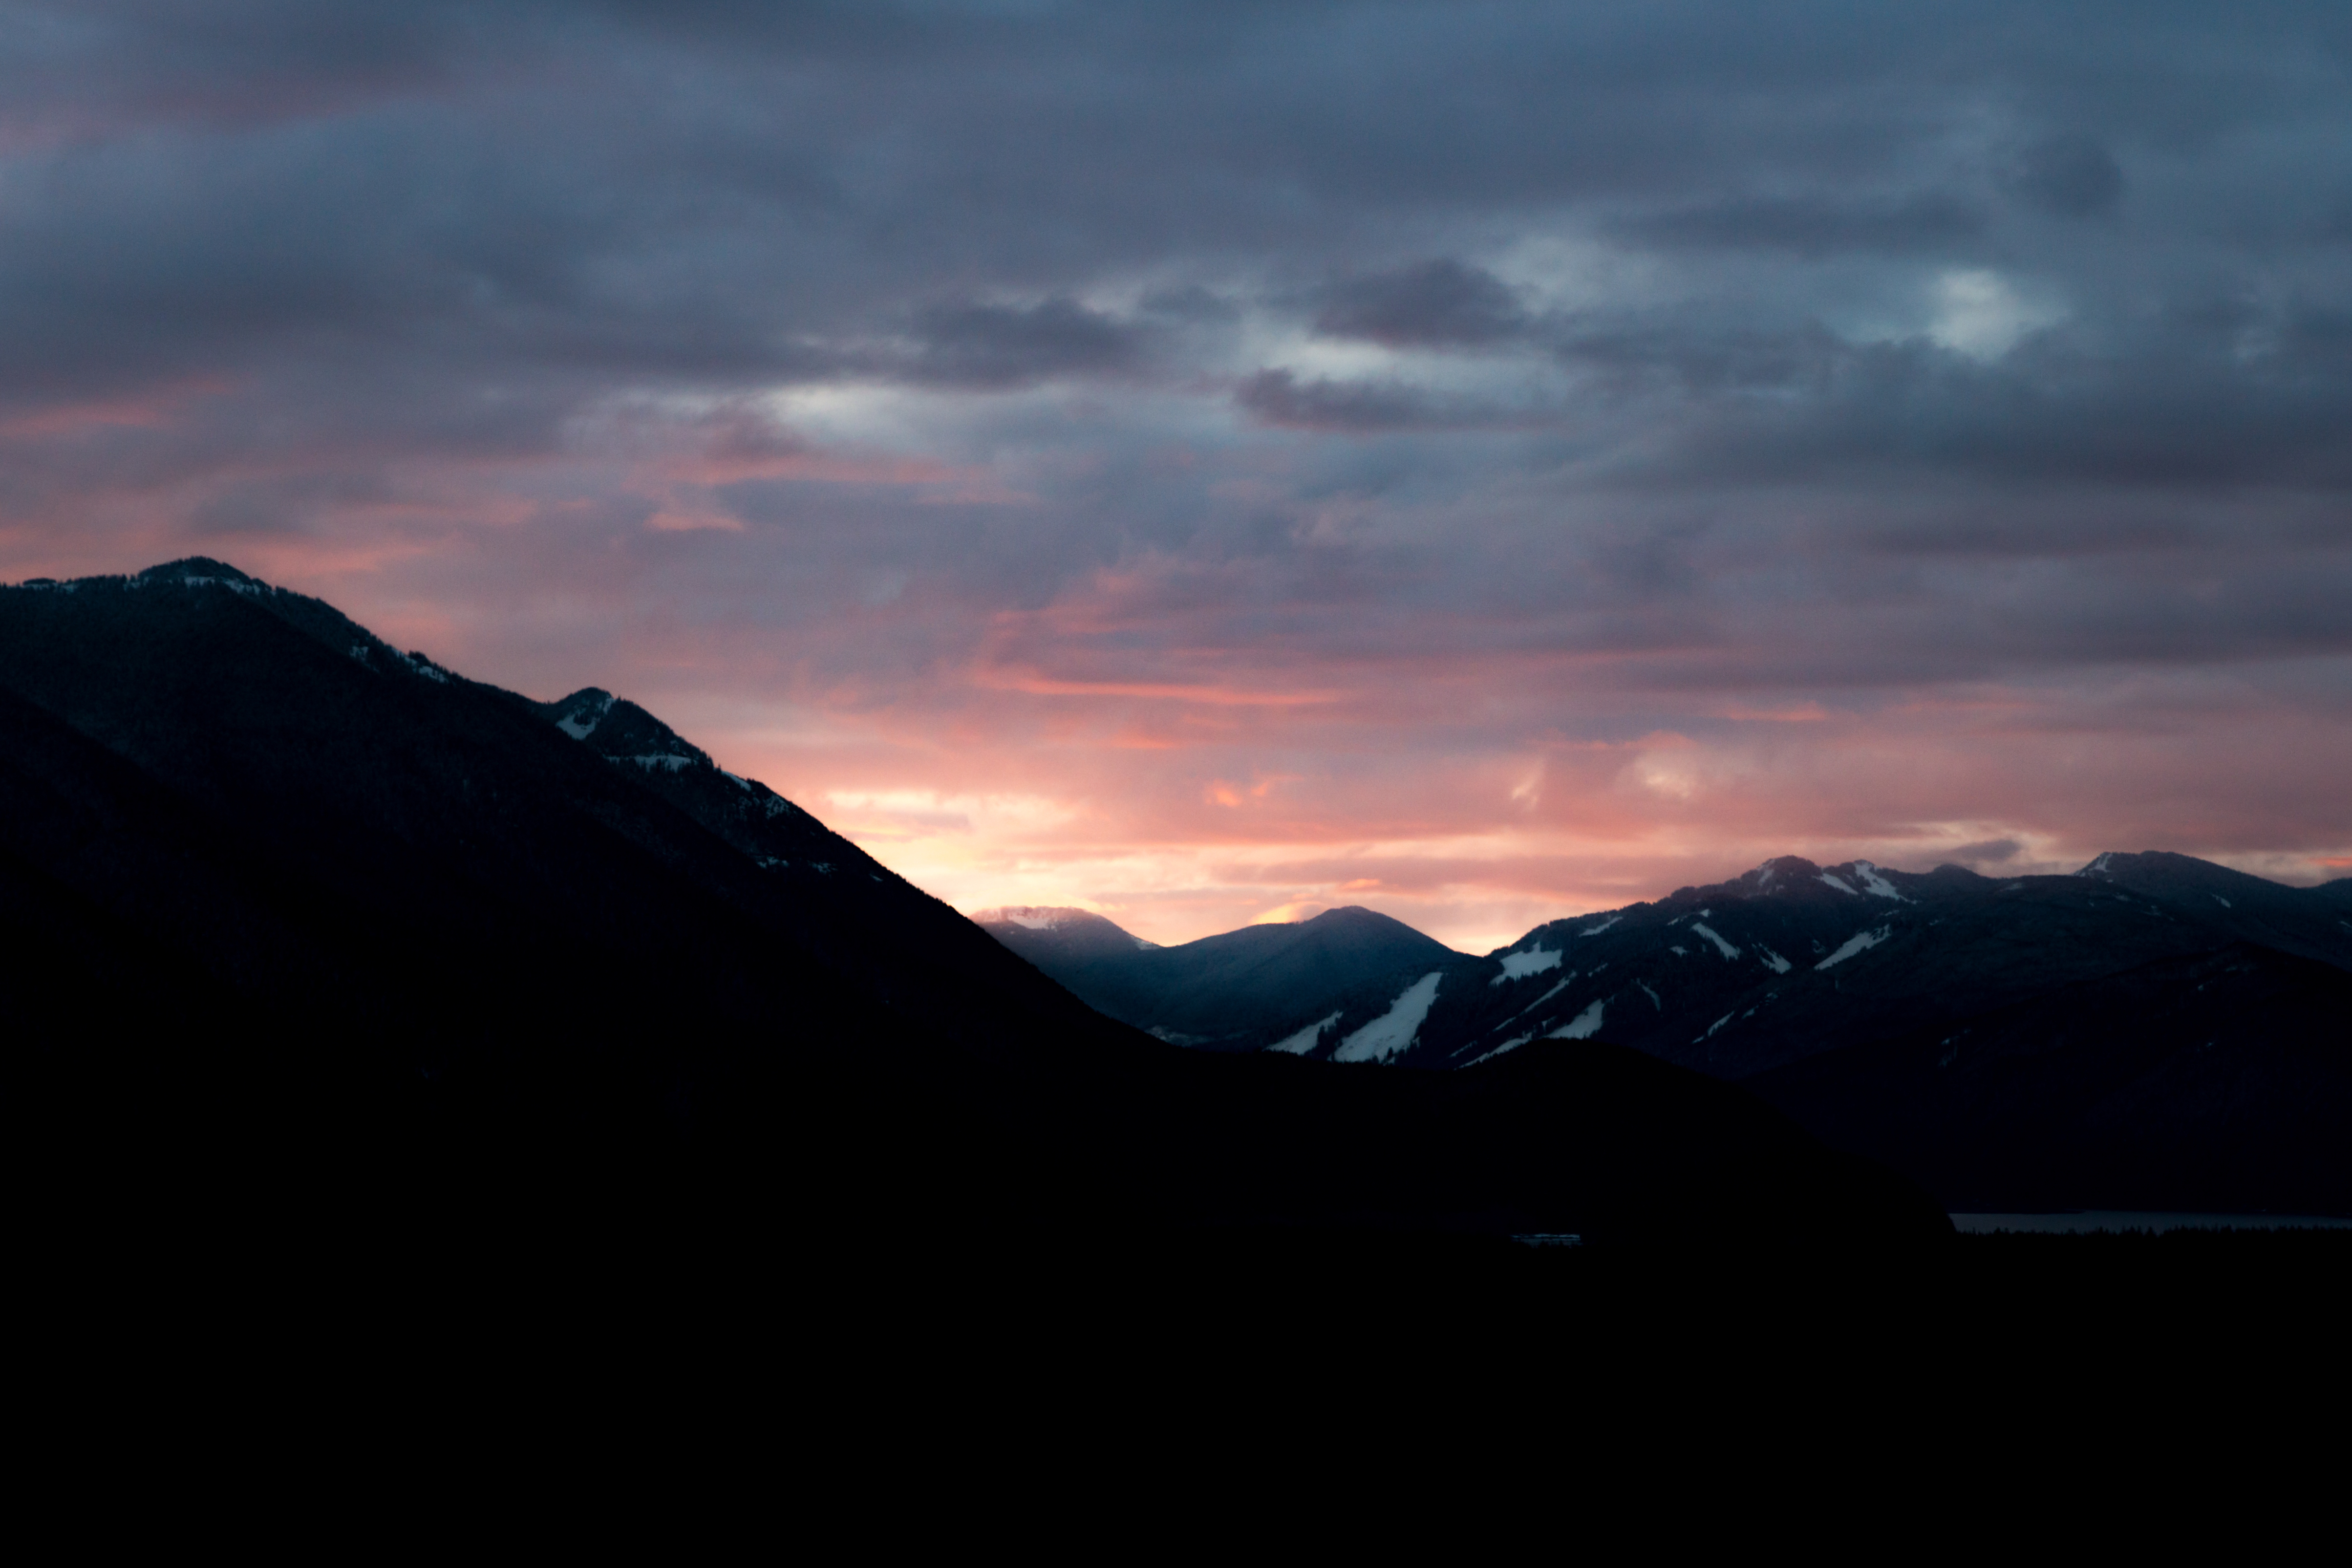
horizon, mountain, cloud, sky, sunrise, sunset, sunlight, cloudy, morning, hill, dawn, atmosphere, mountain range, dusk, evening, darkness, pink, summit, landform, meteorological phenomenon, atmospheric phenomenon, mountainous landforms